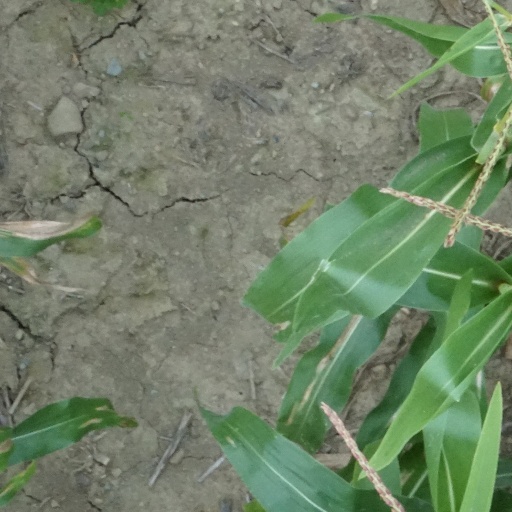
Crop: maize; corn